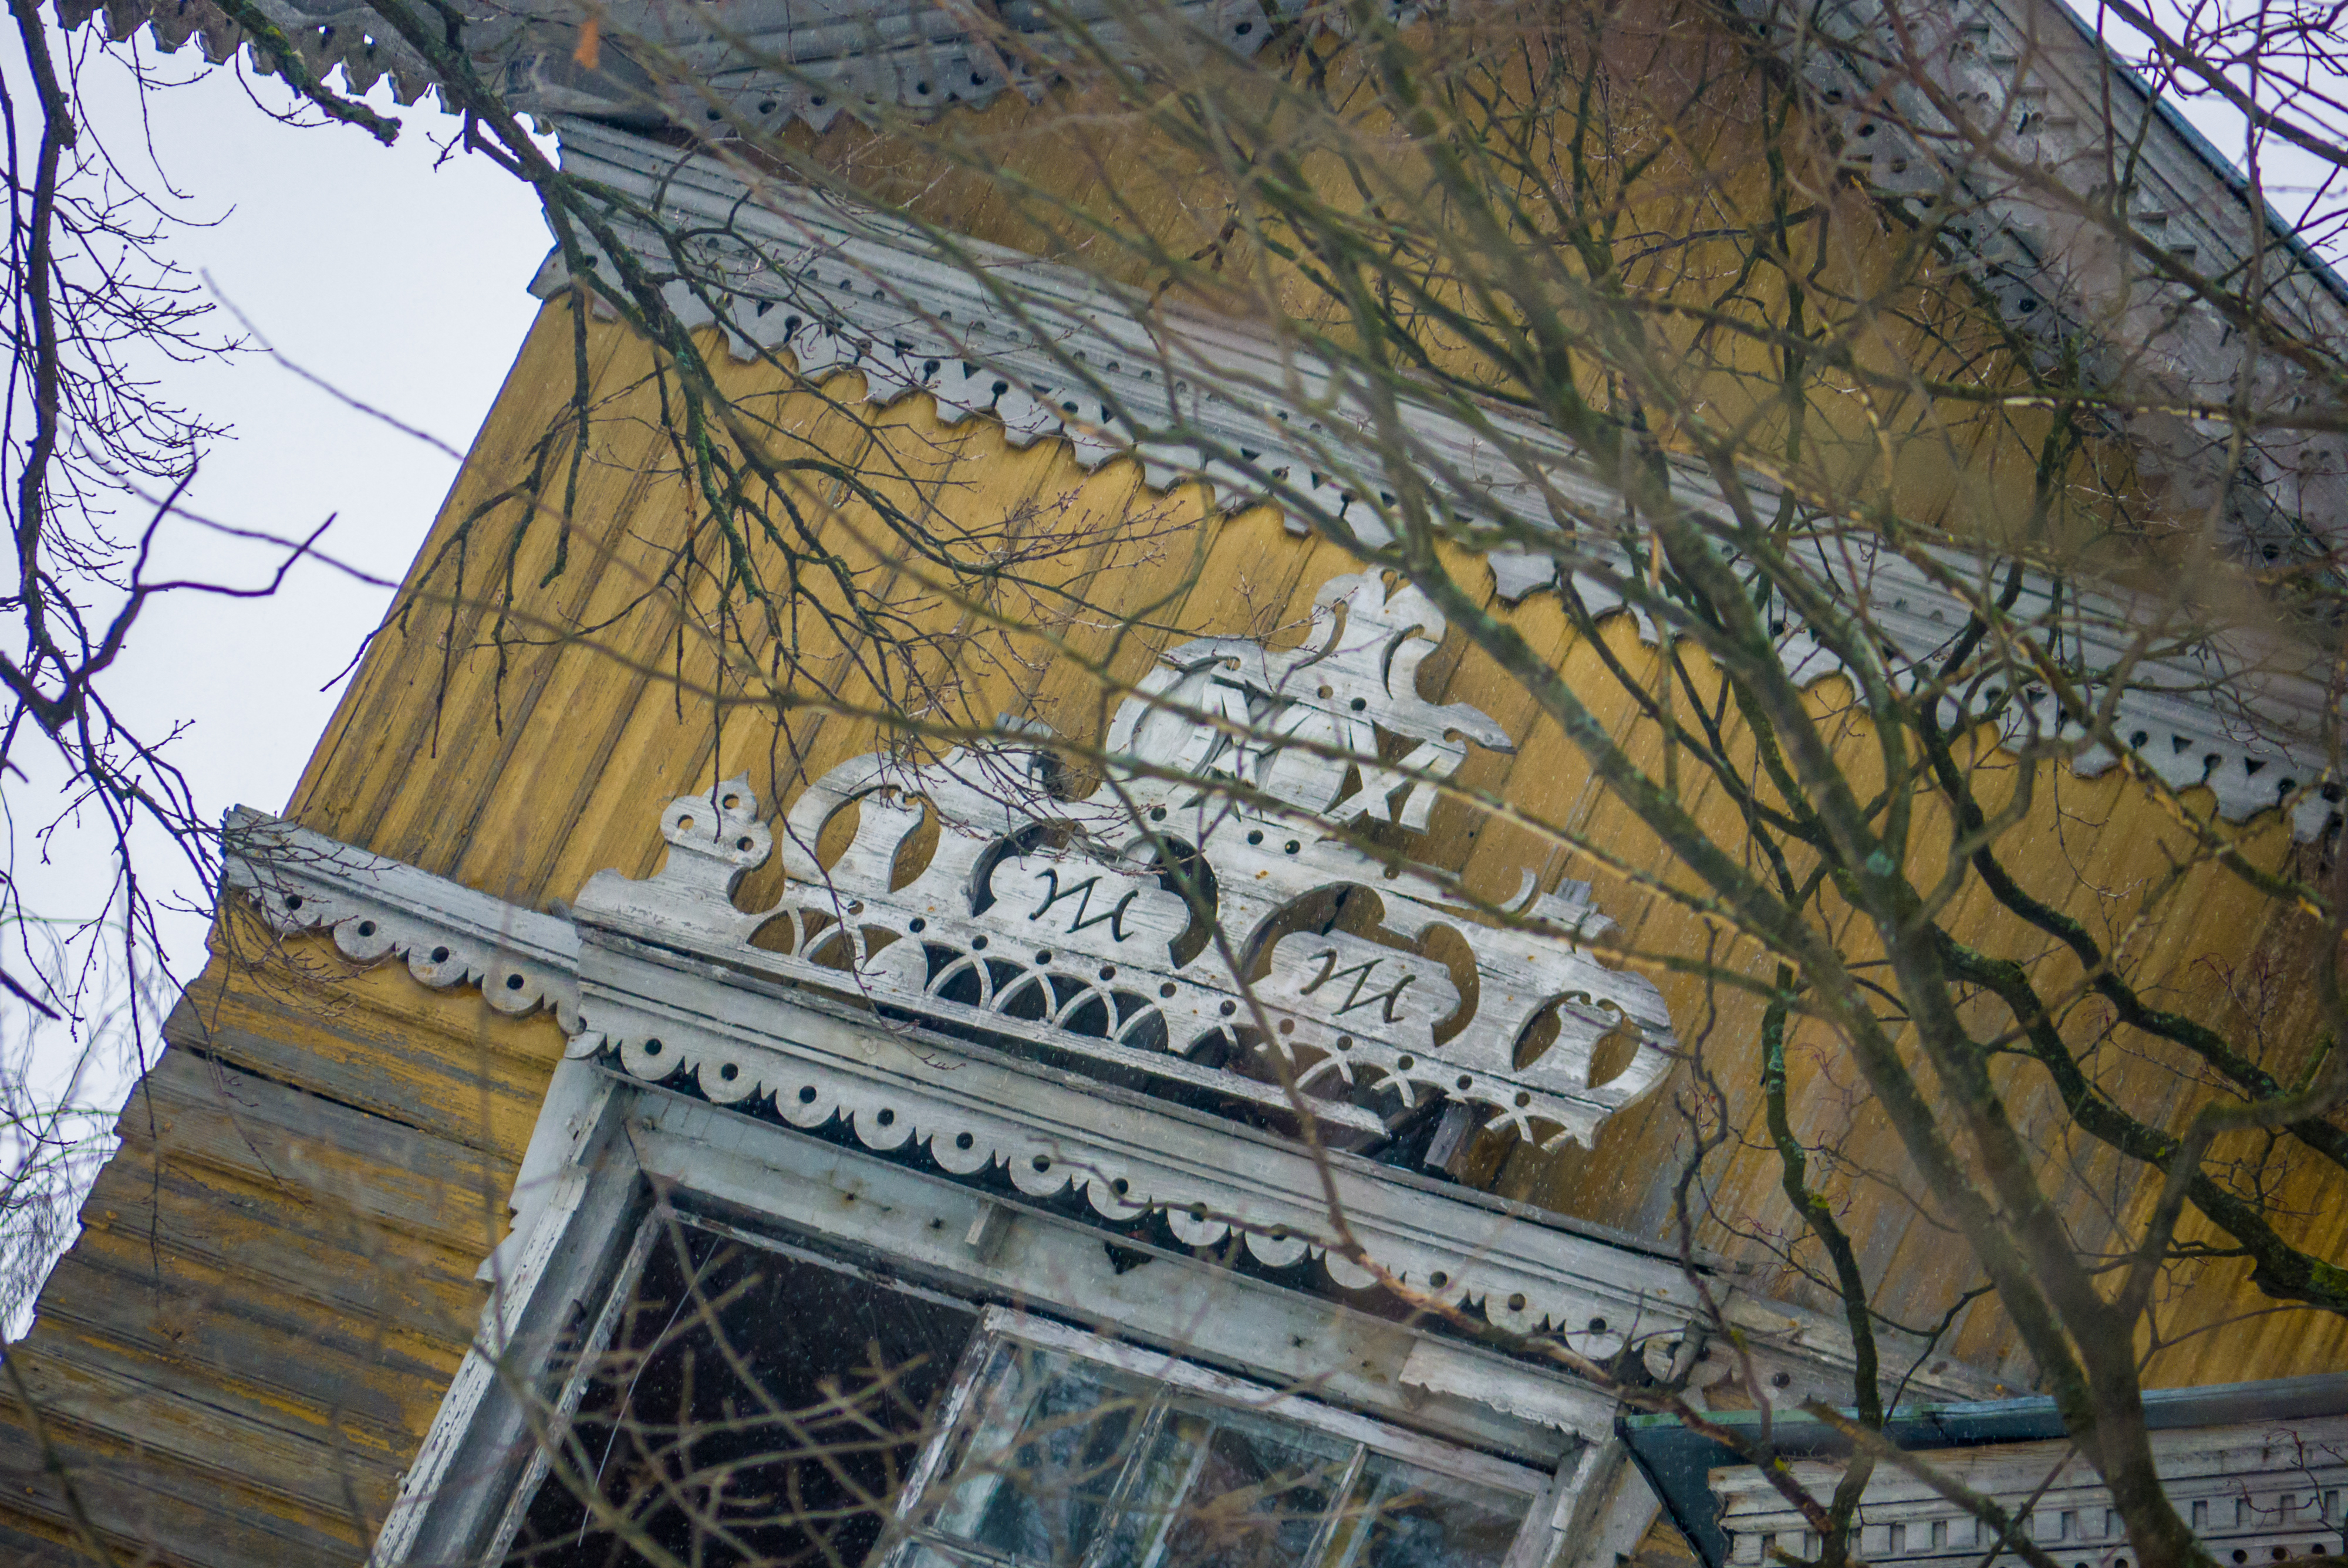
images, window, building, tree, twig, plant, wood, brickwork, brick, neighbourhood, wall, facade, house, residential area, roof, city, Tints and shades, art, metropolis, urban area, metal, glass, urban design, font, symmetry, arch, winter, mixed use, medieval architecture, apartment, mural, street, visual arts, sky, home, signage, classical architecture, graffiti, daylighting, reflection, pattern, balcony